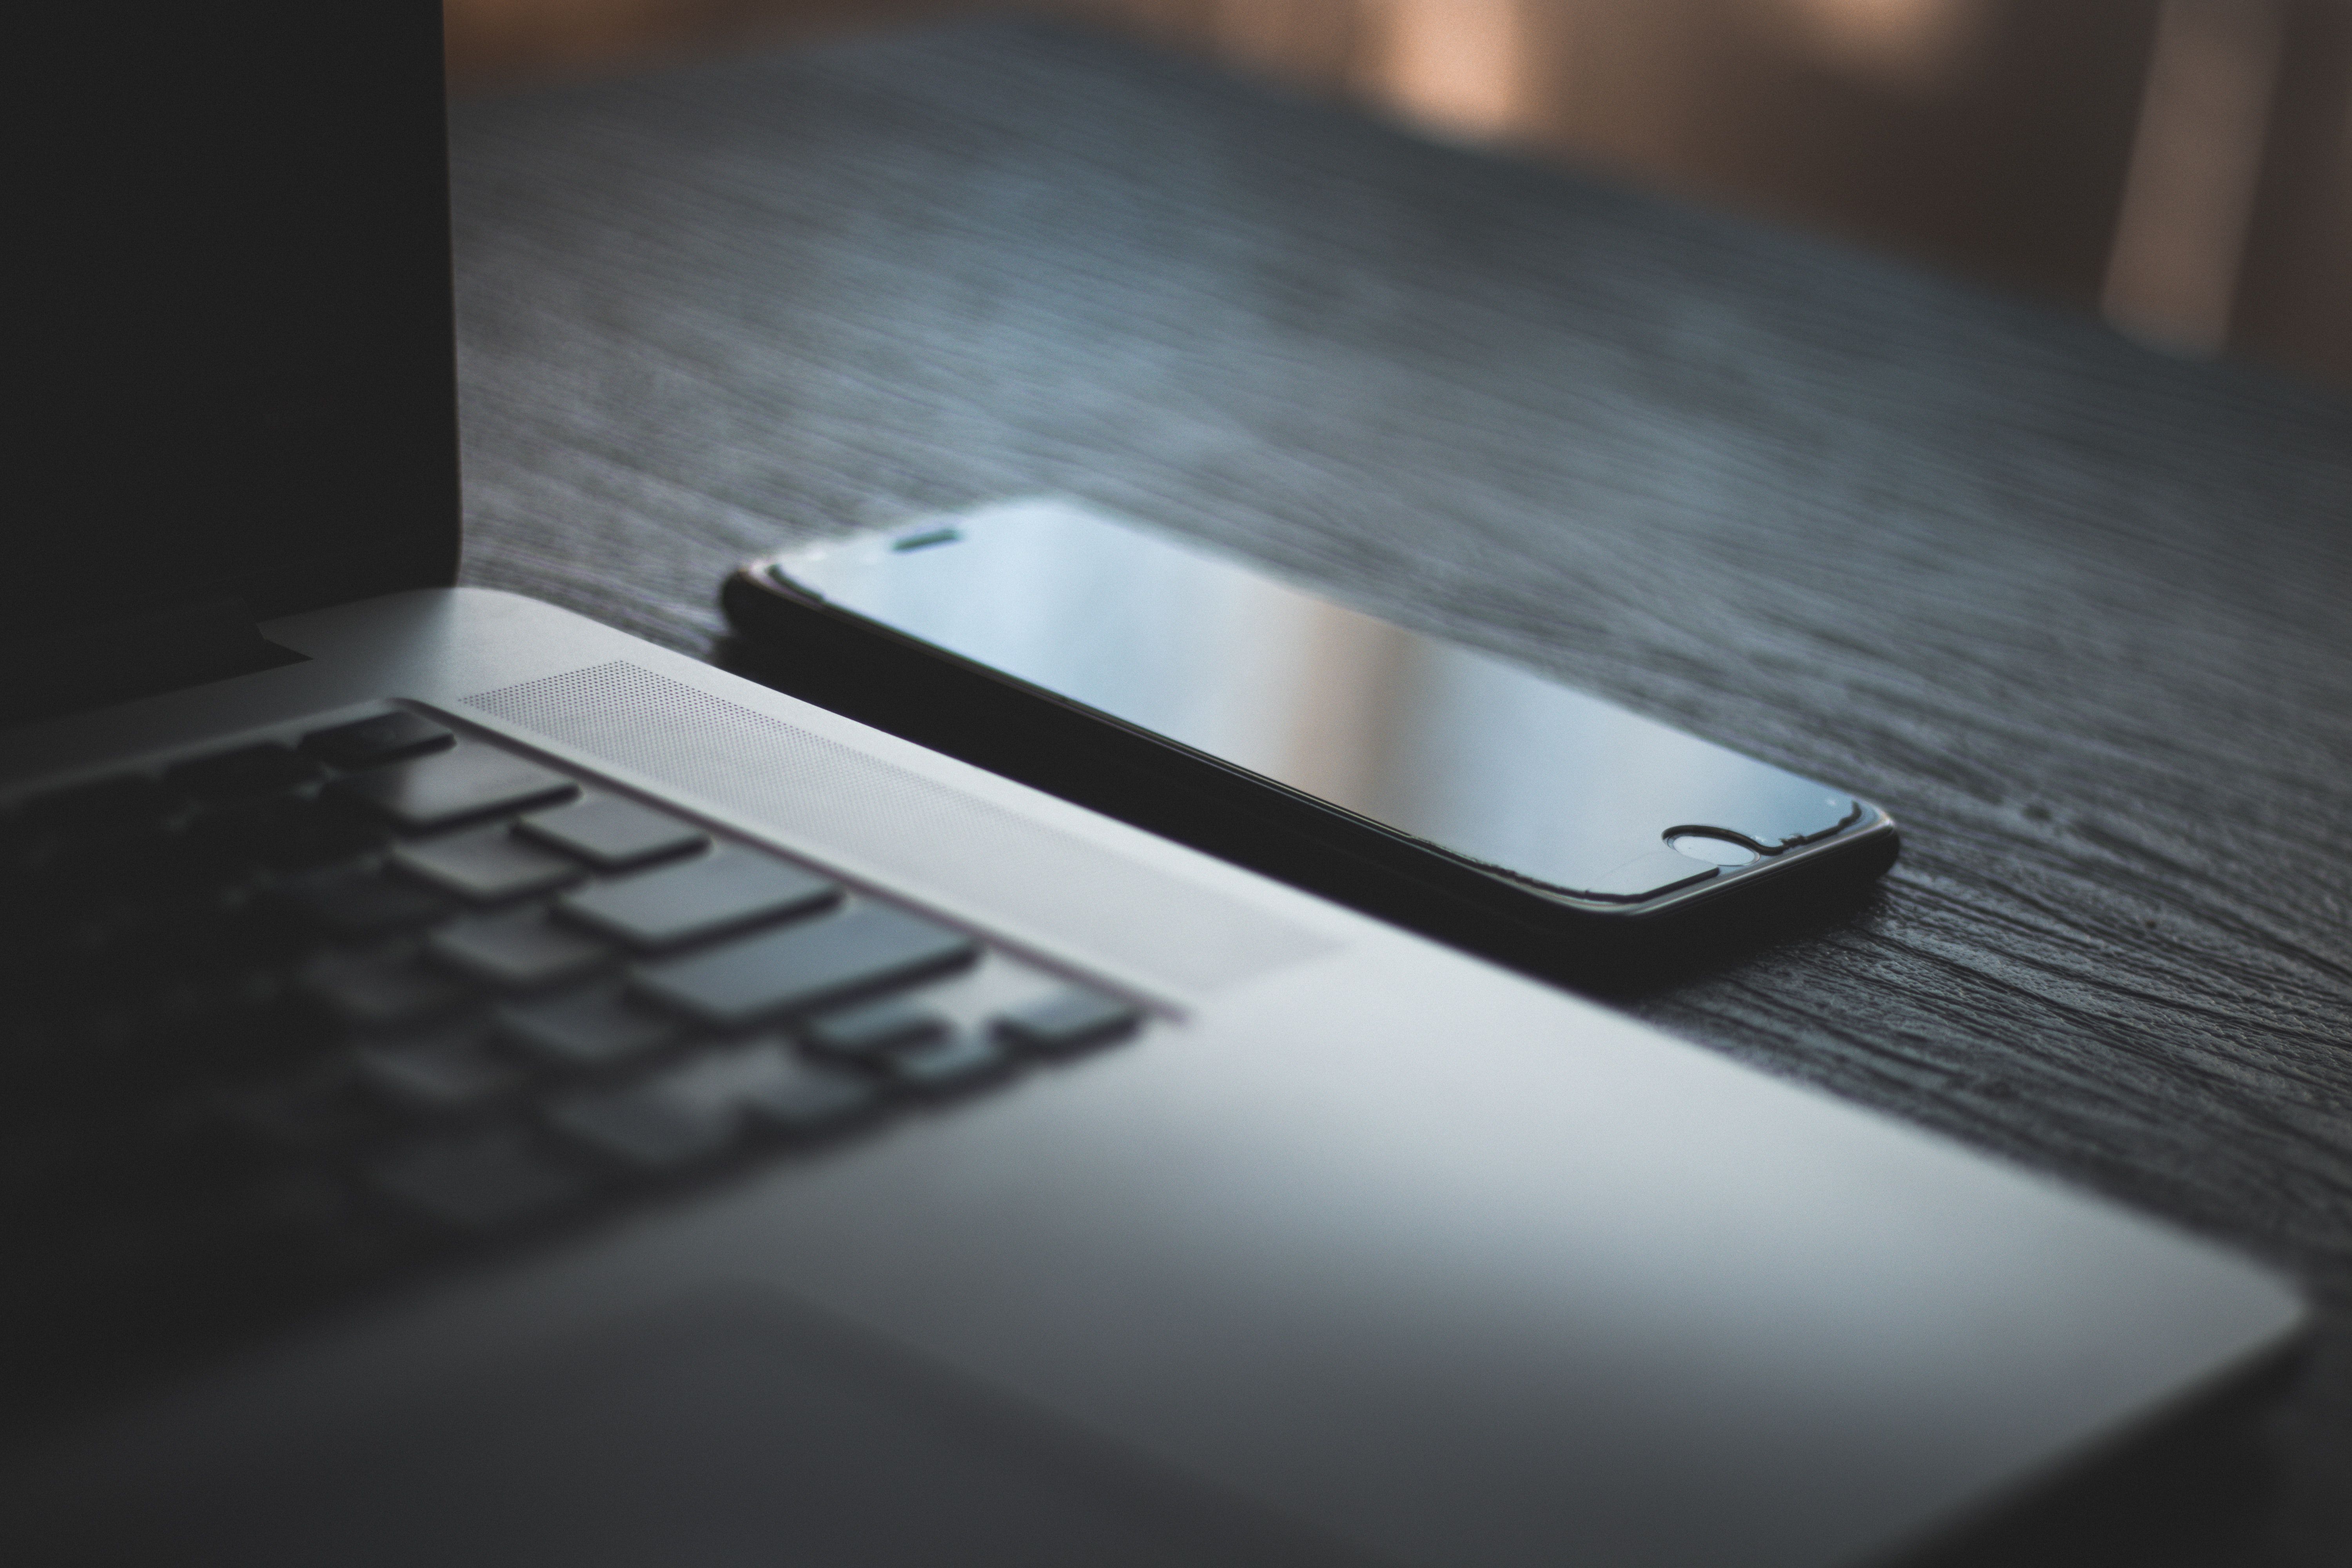
light, technology, Material property, laptop, electronic device, hand, computer keyboard, photography, metal, finger, wood, table, gadget, desk, logo, still life photography, brand, graphics